Femi Ilesanmi

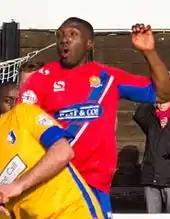
Ilesanmi playing for Dagenham & Redbridge in 2014

Ilesanmi started 2011–12 as understudy to Damien McCrory, making his first appearance of the season in the League Cup, a 5–0 defeat to AFC Bournemouth. His first league appearance of the season came in a 1–0 home defeat to Oxford United. He returned to the first team line-up in November 2011, which coincided with the club losing nine straight league matches. He remained first choice until February 2012, when he started in a 5–0 home defeat to Cheltenham Town. This proved to be his final appearance of the season, as Dagenham narrowly escaped successive relegation's to the Conference Premier. He made 26 appearances.